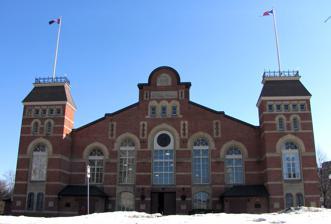
Building: Cartier Square Drill Hall
Country: Canada
Year built: 1879
Drill Hall / armoury in Ontario, Canada Cartier Square Drill Hall Cartier Drill Hall in January 2005 General information Type Drill Hall / armoury Location on the bank of the Rideau Canal just south of Laurier Avenue , Ottawa, Ontario, Canada Coordinates 45°25′17″N 75°41′20″W / 45.42139°N 75.68889°W / 45.42139; -75.68889 Current tenants The Governor General's Foot Guards and The Cameron Highlanders of Ottawa (Duke of Edinburgh's Own) Inaugurated 1879 Owner Canadian Forces Design and construction Architect(s) Thomas Seaton Scott , Dominion Architect Awards and prizes Canada Heritage Buildings Classification - 1985 The Drill Hall at Cartier Square is a dedicated military training facility in Ottawa , Ontario, Canada. It has been a local landmark since its construction in 1879. The drill hall is 70 metres (230 ft) long and has two 43-metre-tall (141 ft) mansard towers. The hall is located on the bank of the Rideau Canal just south of Laurier Avenue .  The area to the west was once a large open field used for drilling, but today is the location of the Ottawa City Hall and courthouse . Architecture The building was designed by Thomas Seaton Scott , first chief architect of the Dominion of Canada. The building is a rare surviving example of a military training facility built in the immediate post-confederation era when establishing a military presence and asserting the role of the federal government were important government aims. Lieutenant Paul Weatherbee (1869-1925), who was appointed Chief Architect and Engineer from 1897-1905, was responsible for overseeing the design and construction of militia and defence buildings in Canada which were not designed by the Department of Public Works, for which Thomas Fuller , Chief Dominion Architect , was responsible. Weatherbee supervised and inspected militia buildings, and designed munitions stores buildings, often erected adjacent to drill halls. The largest of these works was located at the rear of the Cartier Square Drill Hall, measuring 150 by 70 feet (46 m × 21 m), and was used for the storage of weapons, uniforms, and ammunition. Cartier Square Drill Hall, side entrance Cartier Square Drill Hall, sideview Rideau Canal Junior Ranks Mess behind Cartier Square Drill Hall Units The building was designed to house The Governor General's Foot Guards (GGFG) and elements of the 43rd "Ottawa and Carleton" Battalion of Rifles (now The Cameron Highlanders of Ottawa (Duke of Edinburgh's Own) ). In the Canadian Forces, an armoury is a place where a reserve unit trains, meets, and parades. Today the Drill Hall remains home to the GGFG and The Cameron Highlanders of Ottawa (Duke of Edinburgh's Own). Both of these units are active components of Canada's Primary Reserve , providing trained volunteer soldiers to augment the Regular Army in peace and war. Each day during the summer months, it is from the Drill Hall that the Ceremonial Guard departs to initiate the Changing the Guard ceremony on Parliament Hill . The 2784 Governor General's Foot Guards Army Cadets ( RCAC ), also parade at Cartier Square Drill Hall on Wednesday evenings from 6:00 PM to 9:00 PM. RCSCC Falkland holds their annual review ceremony at Cartier Square Drill Hall. History For over 125 years, the Drill Hall at Cartier Square has been at the centre of military mobilization and training for soldiers recruited from the Ottawa-Carleton area, overseeing soldiers deployed for service in: North-West Canada, 1885 South Africa , 1899–1902 The Great War , 1914–1918 The Second World War , 1939–1945 Korean War , 1950–1953 Several peacekeeping operations including Cyprus, Sierra Leone, and the former Yugoslavia. Afghanistan War , 2001–2014 During Ottawa Race Weekend each year, Cartier Square Drill Hall is converted into a satellite site of The Ottawa Hospital to provide medical services for runners. Sculpture Statue to Wm. B. Osgoode and John Rogers who fell in action at Cutknife Hill, 2 May 1885 A statue dedicated to Privates William B. Osgoode and John Rogers, who were killed during the Battle of Cutknife Hill on 2 May 1885 during the North-West Rebellion, was moved to Cartier Square Drill Hall in 2006 from Confederation Park. Unveiled on May 2, 1887, a tablet is also dedicated to the memory of Privates J. Rogers and Wm. B. Osgoode. Parade Square Soldiers of The Cameron Highlanders of Ottawa - Weapons training in Drill Hall The Parade Square provides ample area for training at the section, platoon and company level and it is often loaned out to a wide variety of civilian organizations to hold large dinners and entertainment events such as the City of Ottawa Christmas Party, the Ottawa Heritage Ball, and the Ottawa Garrison Ball. Officers' Mess Photo of `Placing the Canadian Colours on Wolfe's Monument in Westminster Abbey` by Emily Warren c 1919 oil painting in Officer Mess, Cartier Square Drill Hall The Officers' Mess is used by both the Governor General's Foot Guards and The Cameron Highlanders of Ottawa (Duke of Edinburgh's Own). Originally constructed in the 19th Century for the officers of the Foot Guards, the mess was the scene of Sir Sam Hughes' (the Minister of Militia and Defence at the time) declaration of war by Canada in 1914. In addition to an extensive art and regimental silver collection, the mess also houses the current Queen's and Regimental Colours of both regiments. Plaques Cameron Highlanders A memorial tablet is dedicated to the members of the 43rd Regiment Ottawa and Carleton Rifles who served and died in the South Africa campaign 1899 - 1902. A plaque is dedicated to the memory of Sergt. Cuthbert T. Thomas, member of the Number 5 Company, the Governor General Foot Guards killed in action at Paardeberg, South Africa on 27 February 1900. Another plaque was dedicated to the officers, warrant officers, non-commissioned officers and Men who served with the Cameron highlanders of Ottawa during the Second World War. Governor General's Foot Guards A tablet was dedicated to the memory of those Governor General's Foot Guards Officers, Non-Commissioned Officers and Guardsmen who gave their lives while serving with the regiment in the Second World War. "Forceful III", a Second-World War era Sherman tank, was dedicated to the memory Governor General's Foot Guards killed during the Second World War. Although the plaque remains, the tank was moved from the Cartier Square Drill Hall to the Canadian War Museum in 2006. Canadian Expeditionary Forces A plaque was dedicated to 5326 Officers and Men who served in the Canadian Expeditionary Force, 2nd Canadian Infantry Battalion, 1914-1918. A plaque honouring the 38th Ottawa Overseas Battalion Canadian Expeditionary Force commemorates the Sixtieth Annual Reunion of the 38th Battalion Association by the Cameron Highlanders of Ottawa Regimental Association on October 1, 1978. Victoria Cross Unveiled on July 15, 1996, a plaque was dedicated to the memory of Filip Konowal , who was conferred the Victoria Cross in London on 15 October 1917. Unveiled in 2002, a plaque was dedicated to the memory of Captain Thain Wendell MacDowell and Private Claude Joseph Patrick Nunney, two members of the 38th Canadian Infantry Battalion, Canadian Expeditionary Force, who were awarded the Victoria Cross. Cameron Highlanders Unveiled on June 6, 1998, a plaque is dedicated to the Cameron Highlanders in recognition as Ottawa's Regiment, and for over a century of service in peace, war and natural disasters. A plaque was dedicated to the memory of the members of the Cameron Highlanders of Ottawa who participated in the campaign of 1944-1945 that led to the liberation of the Netherlands. A plaque was dedicated to the memory of David G. Spinney, a Guardsman who died while training at Canadian Forces Base Petawawa on July 10, 1987. A plaque is dedicated to the memory of Staff Sergeant T.J. Benbow, who died while saving five others in the Webster Hotel fire in Montreal on October 30, 1899. Princess Louise Dragoon Guards Unveiled on November 26, 1979, a plaque is dedicated to all who served with the 4th Princess Louise Dragoon Guards from 1872 to 1964. A memorial plaque is also dedicated to Officers, NCO's and Men who died while serving with the 4th Princess Louise Dragoon Guards during the Second World War. See also Canada portal List of armouries in Canada Military history of Canada History of the Canadian Army Canadian Forces References